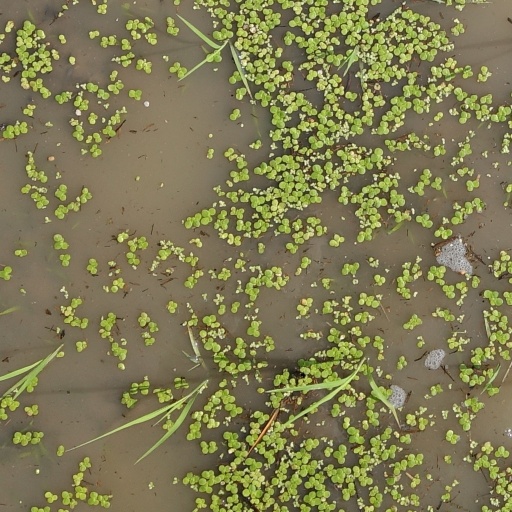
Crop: rice